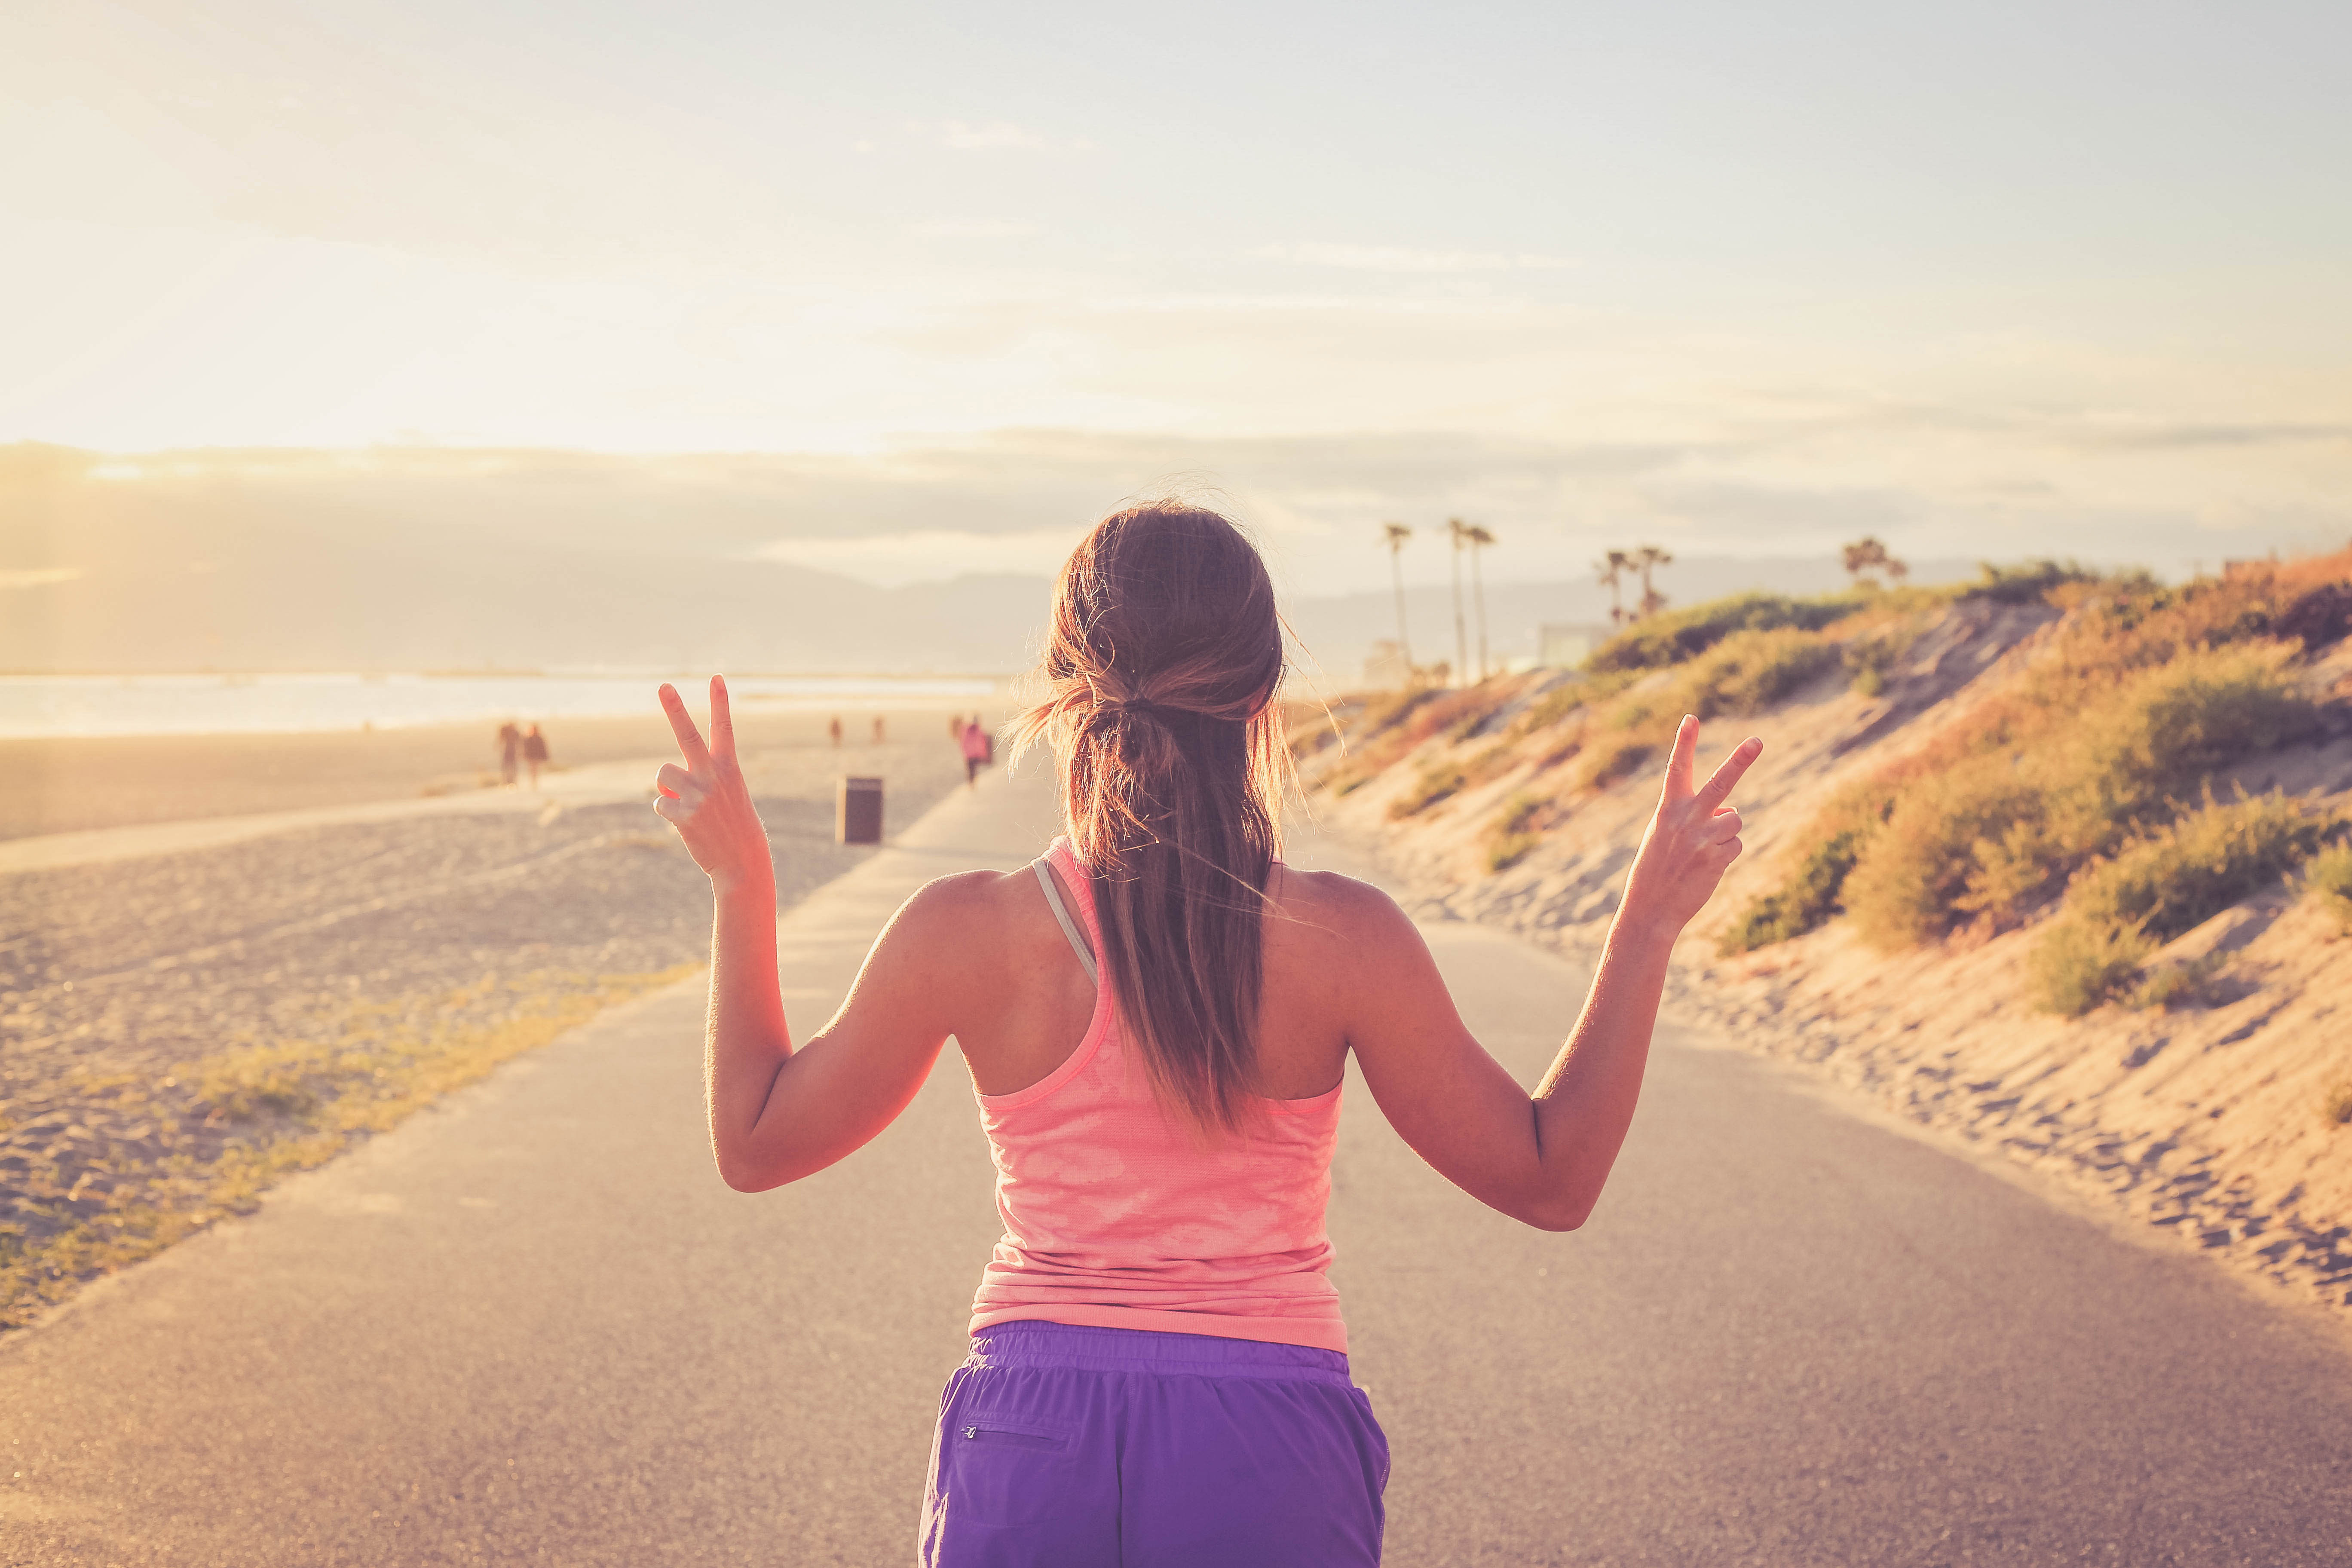
People in nature, sky, sunlight, morning, sand, summer, vacation, pink, beach, sea, hand, fun, arm, shoulder, cloud, landscape, photography, ocean, happy, coast, physical fitness, sunrise, horizon, travel, gesture, leisure, selfie, lens flare, tourism